Donegan Block

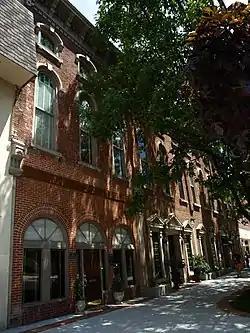
The building in July 2010

The Donegan Block is a historic commercial building in Huntsville, Alabama. Built in 1870, it and the adjacent building, the Rand Building, represent a simplified Italianate architecture style common in smaller towns in the late 19th century. It is one of few remaining Italianate buildings which once were prevalent on Courthouse Square. The -story building is divided into four units, each three bays wide. The units are divided on the façade by brick pilasters, which were originally faced with cast iron on the ground floor. The two eastern units are combined, and share an entrance flanked by two multi-paned fixed windows on each side. The other two units have central entrances with one window on each side. The three eastern units are treated similarly, with triangular pediments and pilasters surrounding each door and window. The western unit had been modified with a recessed entry and windows, but these were later returned flush with the building and are topped with fanlights and segmental brick arches. Second floor windows on all four units are tall and narrow with arched tops and roll moldings with keystones. The attic level has short vents treated similarly to the second floor windows. A bracketed and denticulated metal cornice projects from the top of the building. It was listed on the National Register of Historic Places in 1980.